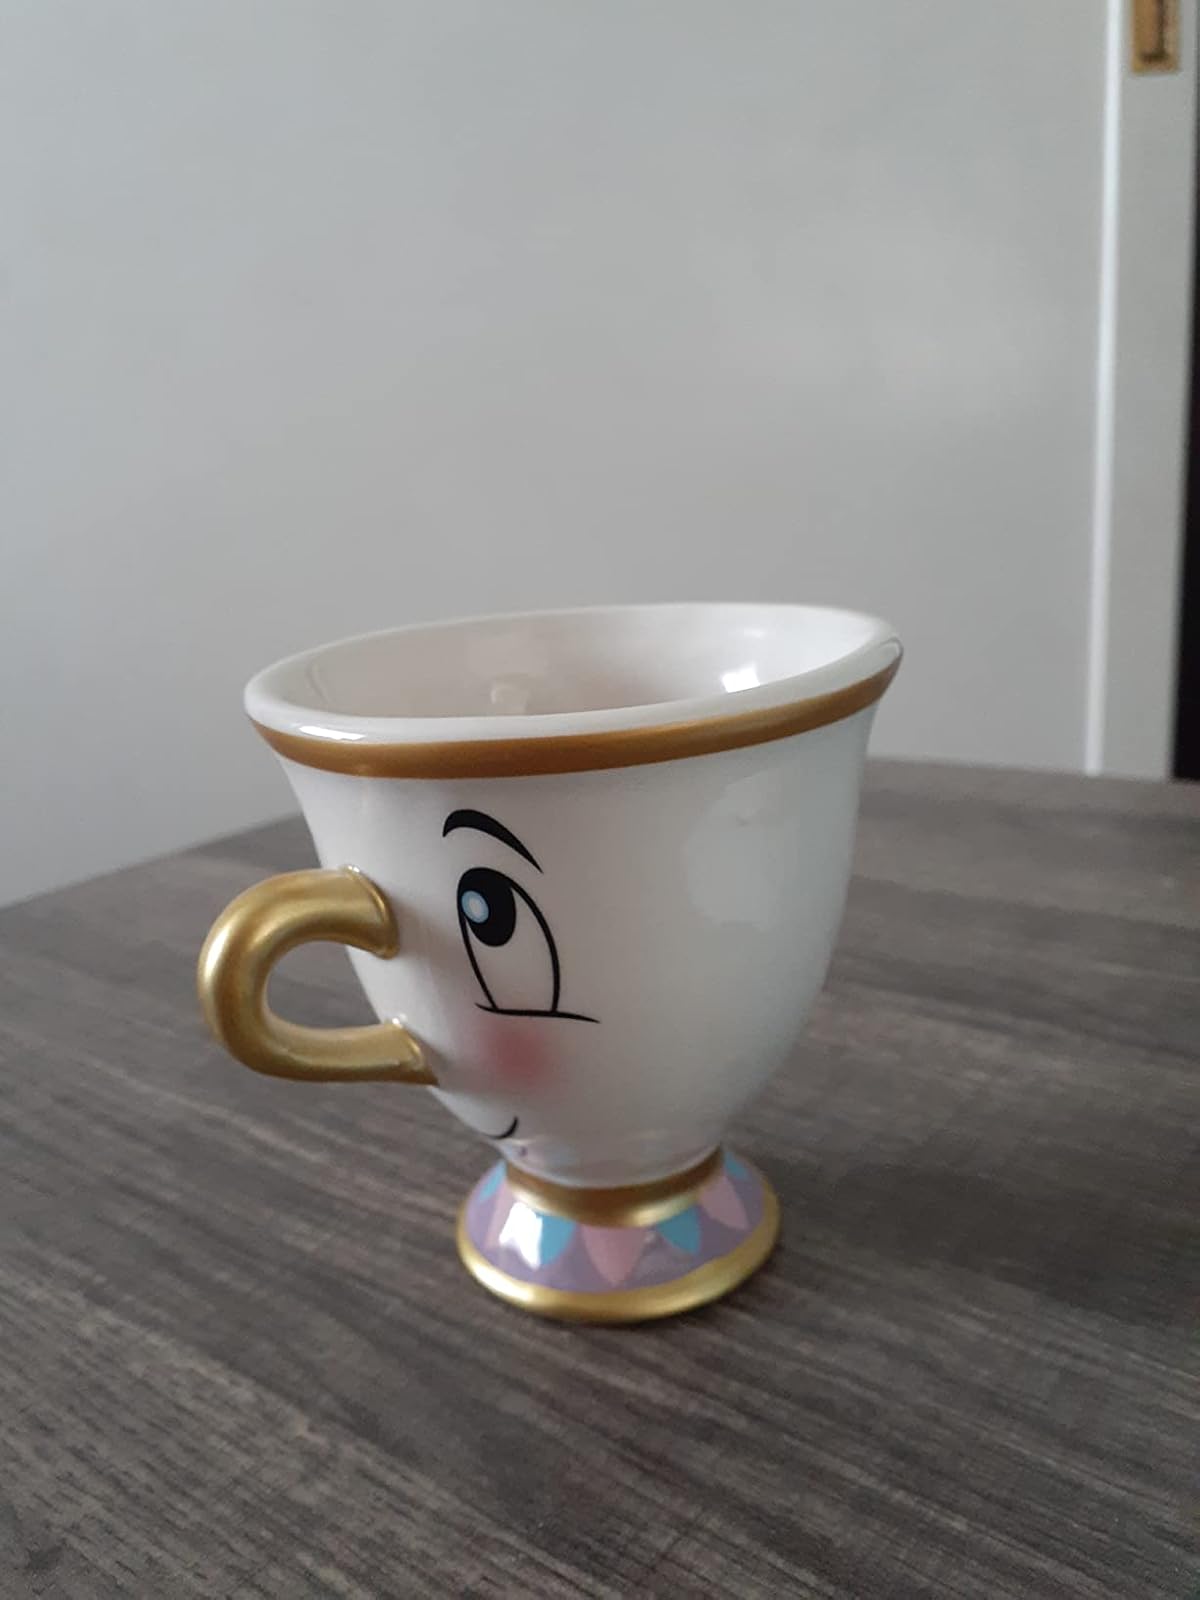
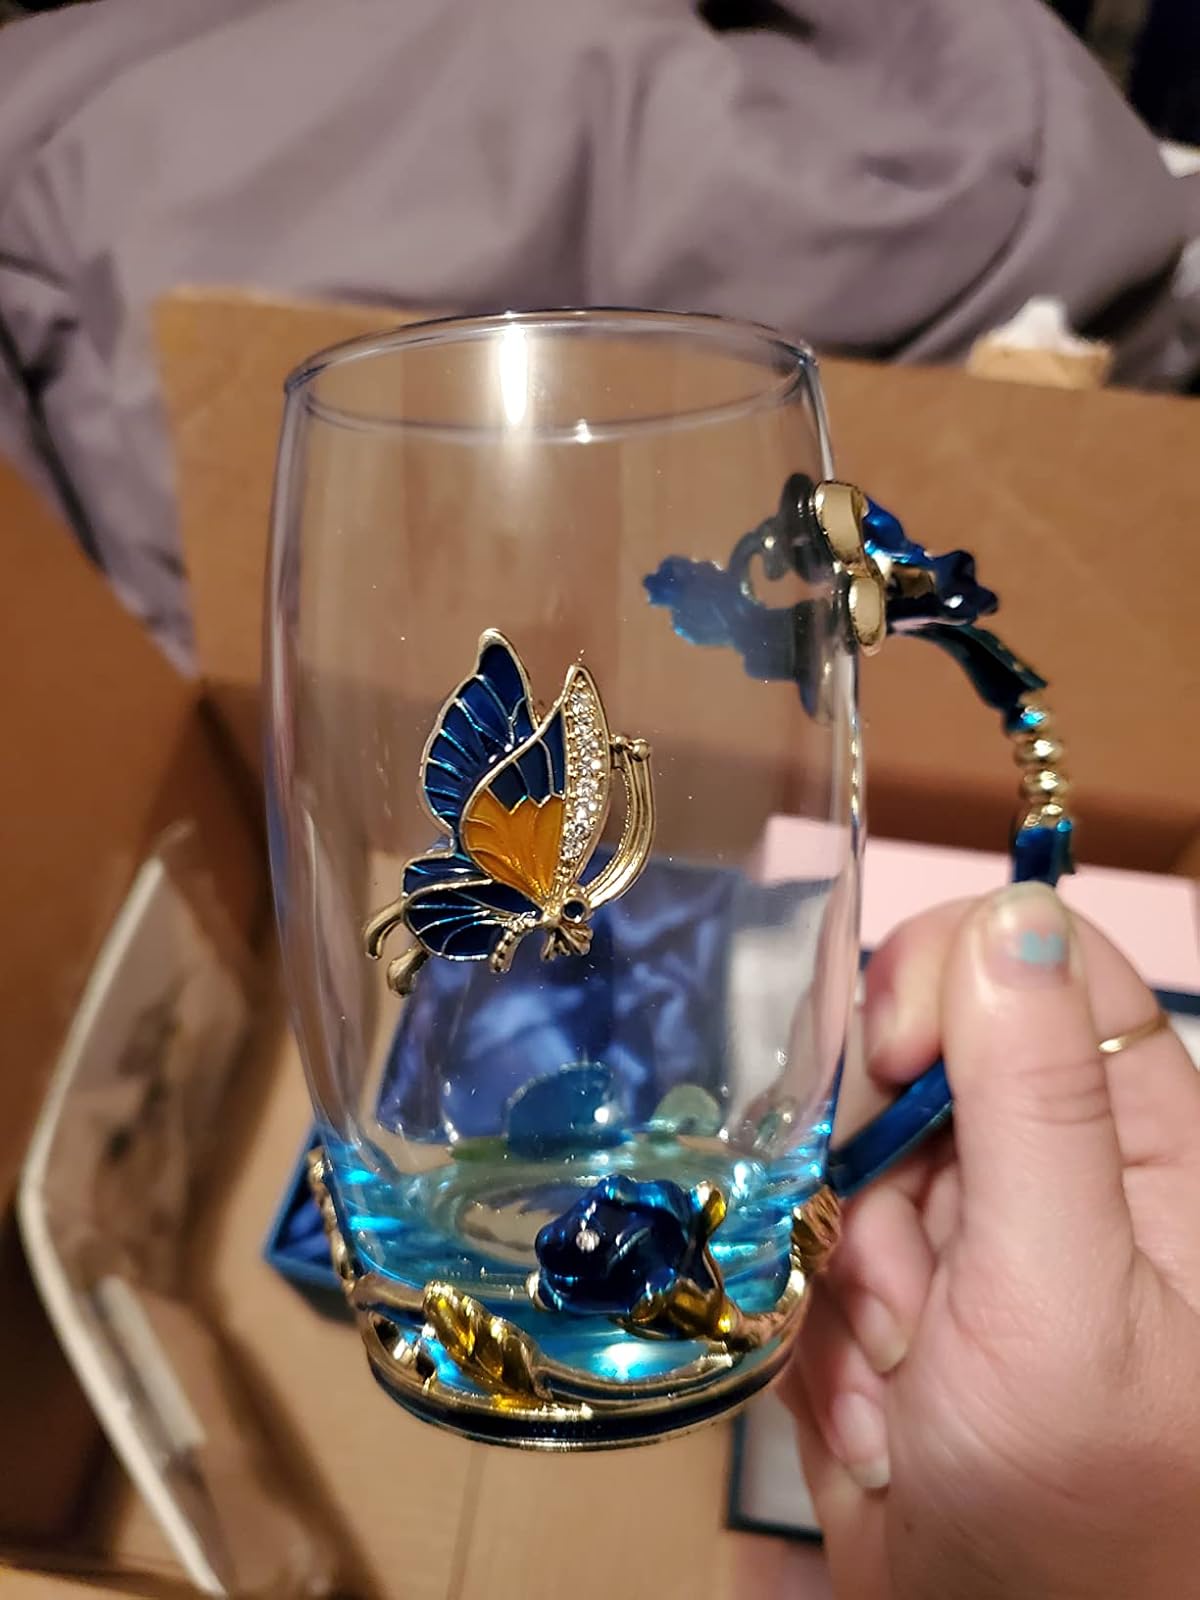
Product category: items_mug
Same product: no